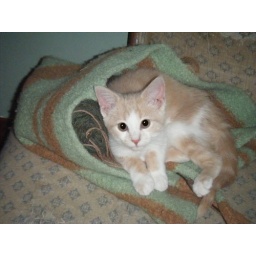
Jack cat in knitting bag